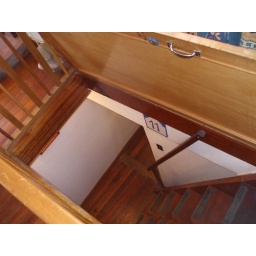
the door in the floor